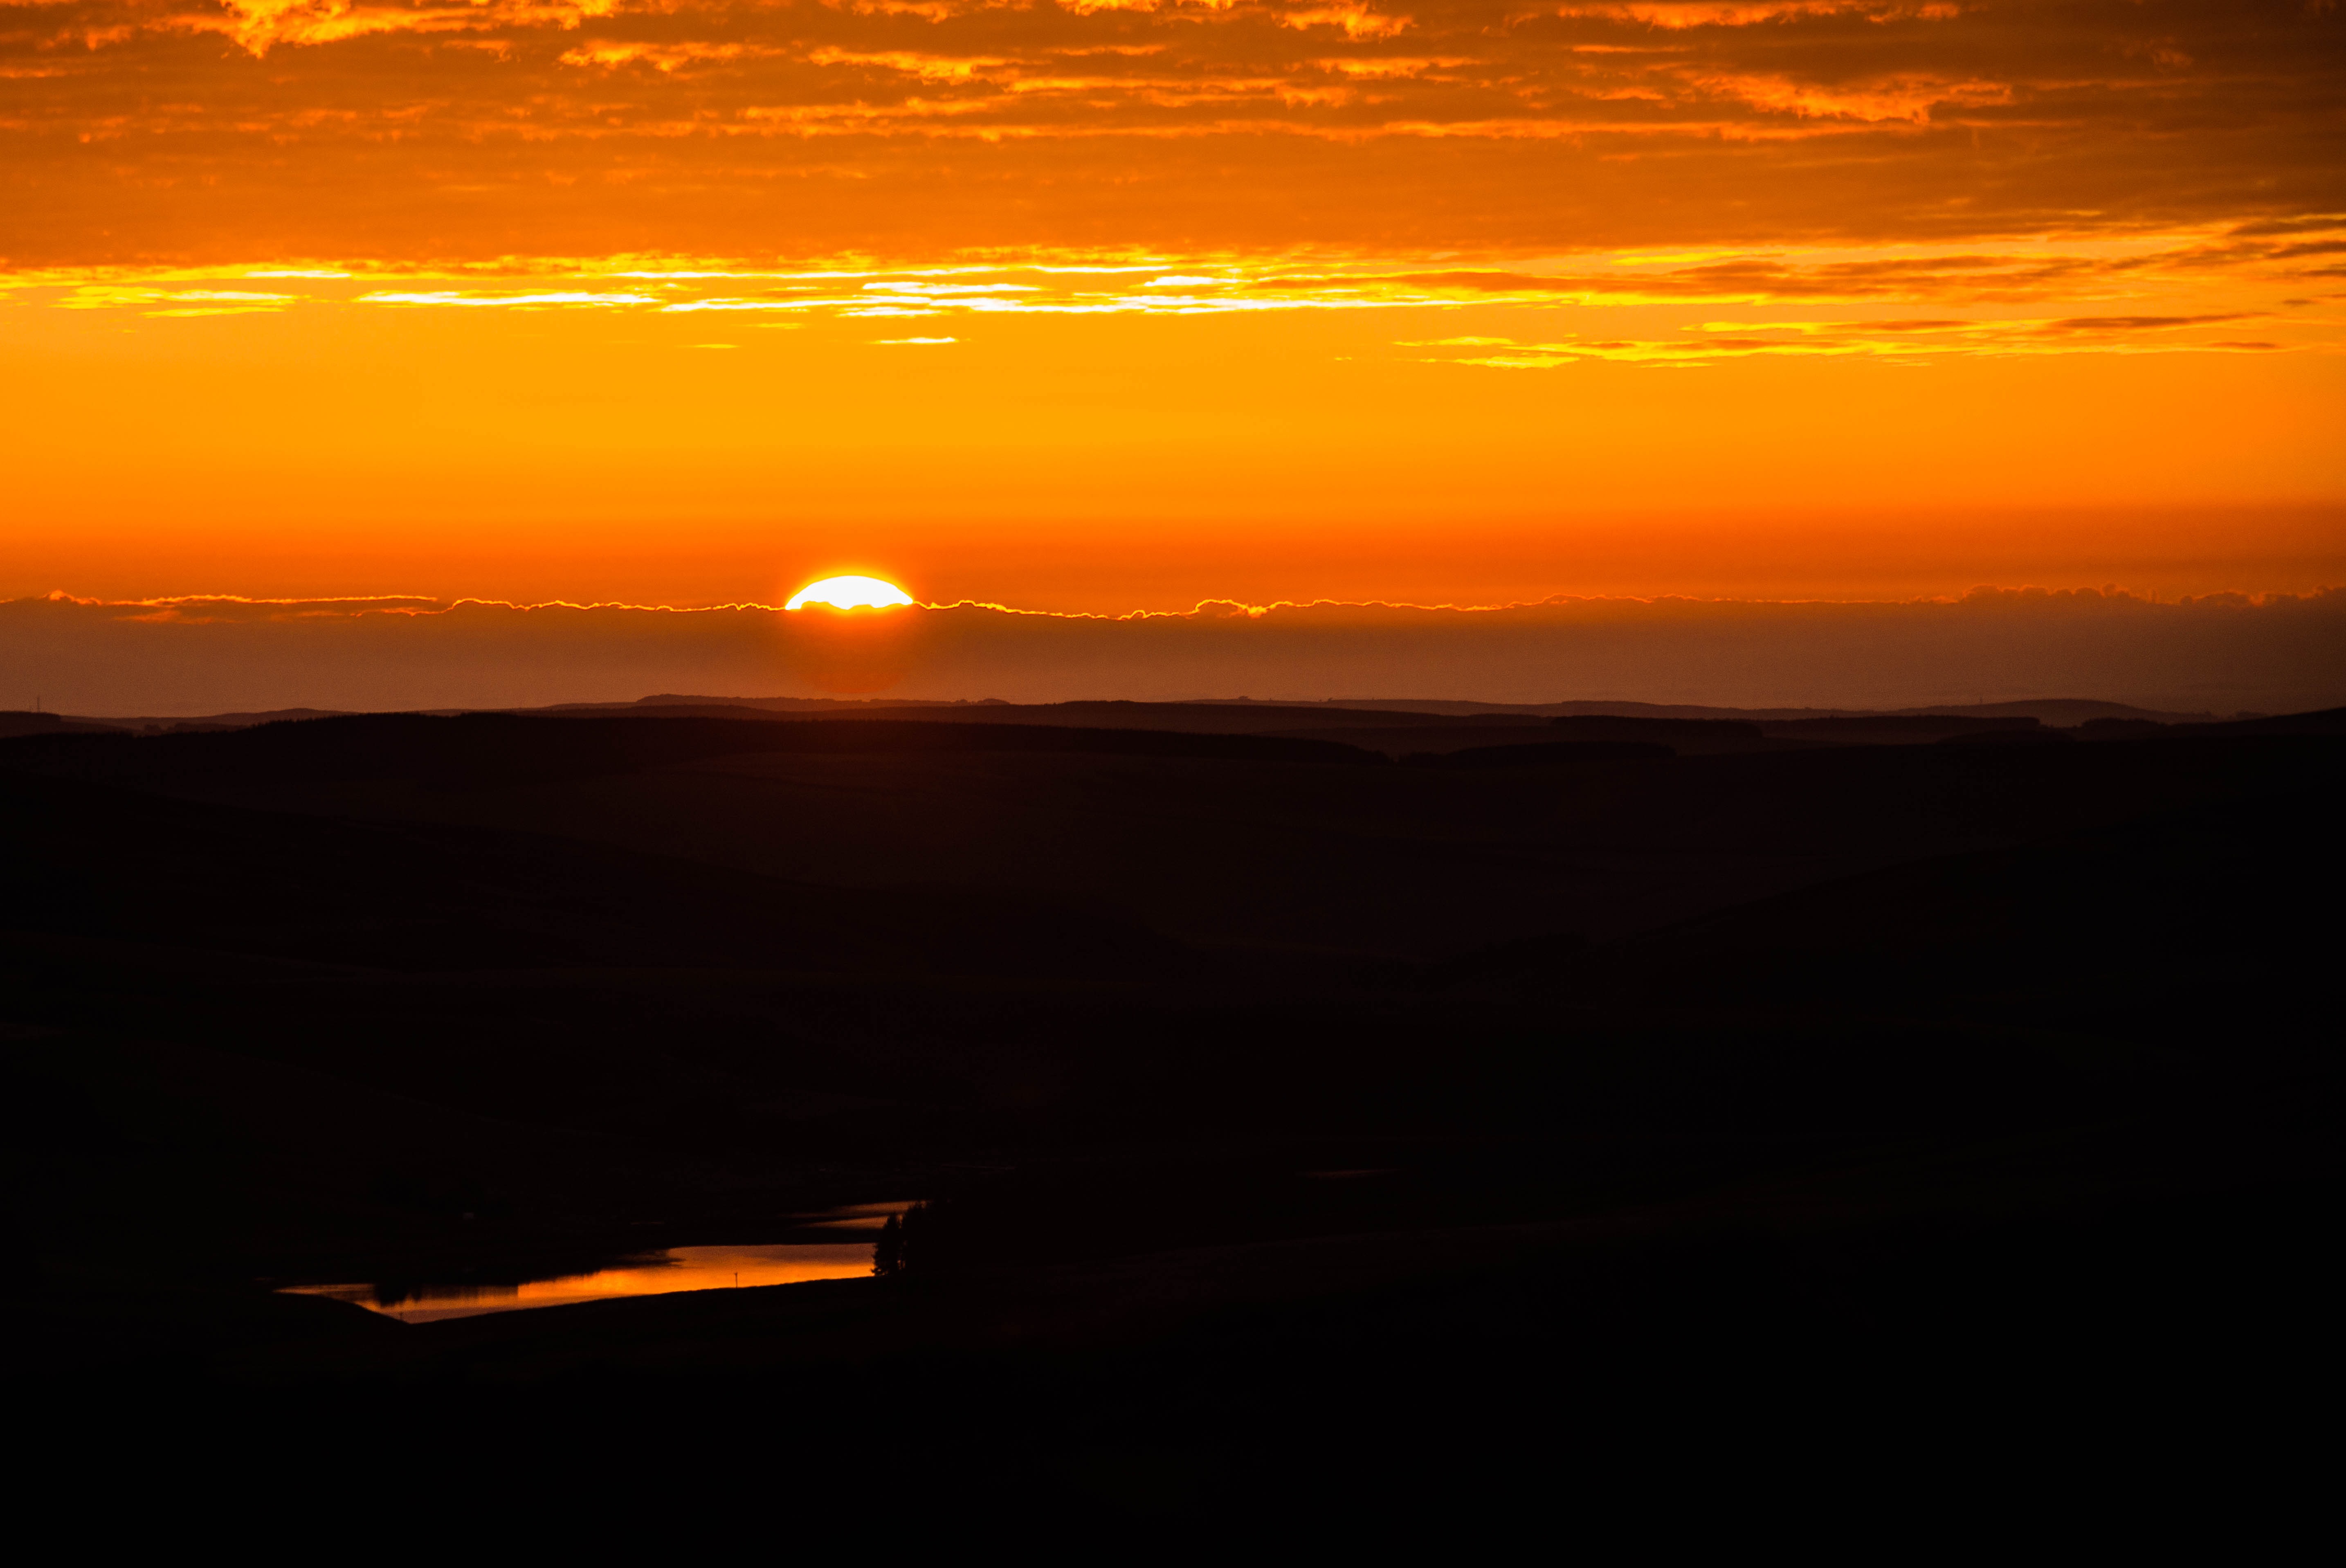
landscape, nature, horizon, cloud, sky, sun, sunrise, sunset, sunlight, morning, dawn, atmosphere, dusk, evening, scenic, outdoors, early, sunrise sky, afterglow, sunrise landscape, red sky at morning